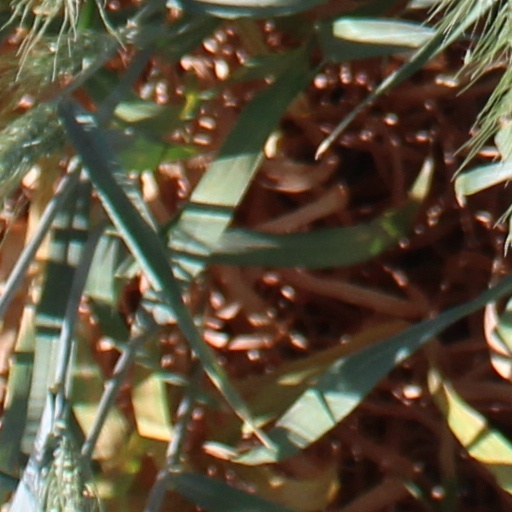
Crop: wheat